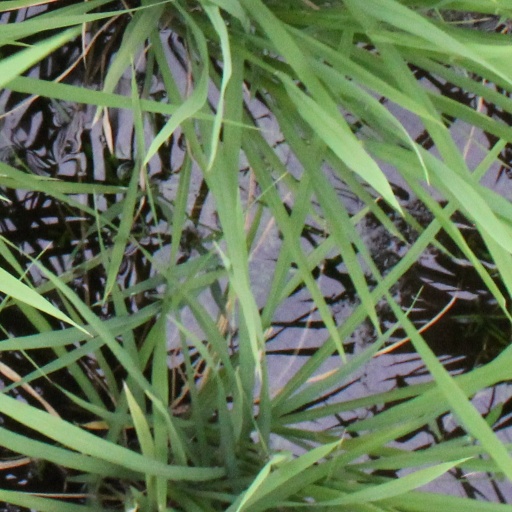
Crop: rice